Eduardo Leite

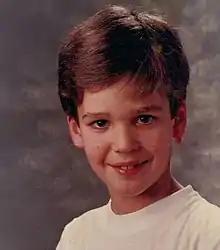
Eduardo Leite at age 5, in 1990.

Leite began his career in politics at a young age, first running for Pelotas city council in 2004 at age 19. Though unsuccessful, Leite began working for local Brazilian Social Democracy Party (PSDB) municipal politicians and, in 2009, would be elected to Pelotas city council. In 2011, Leite became the Pelotas City Council President. In 2013, Leite won the city's mayoral election and served from 2013 to 2016.